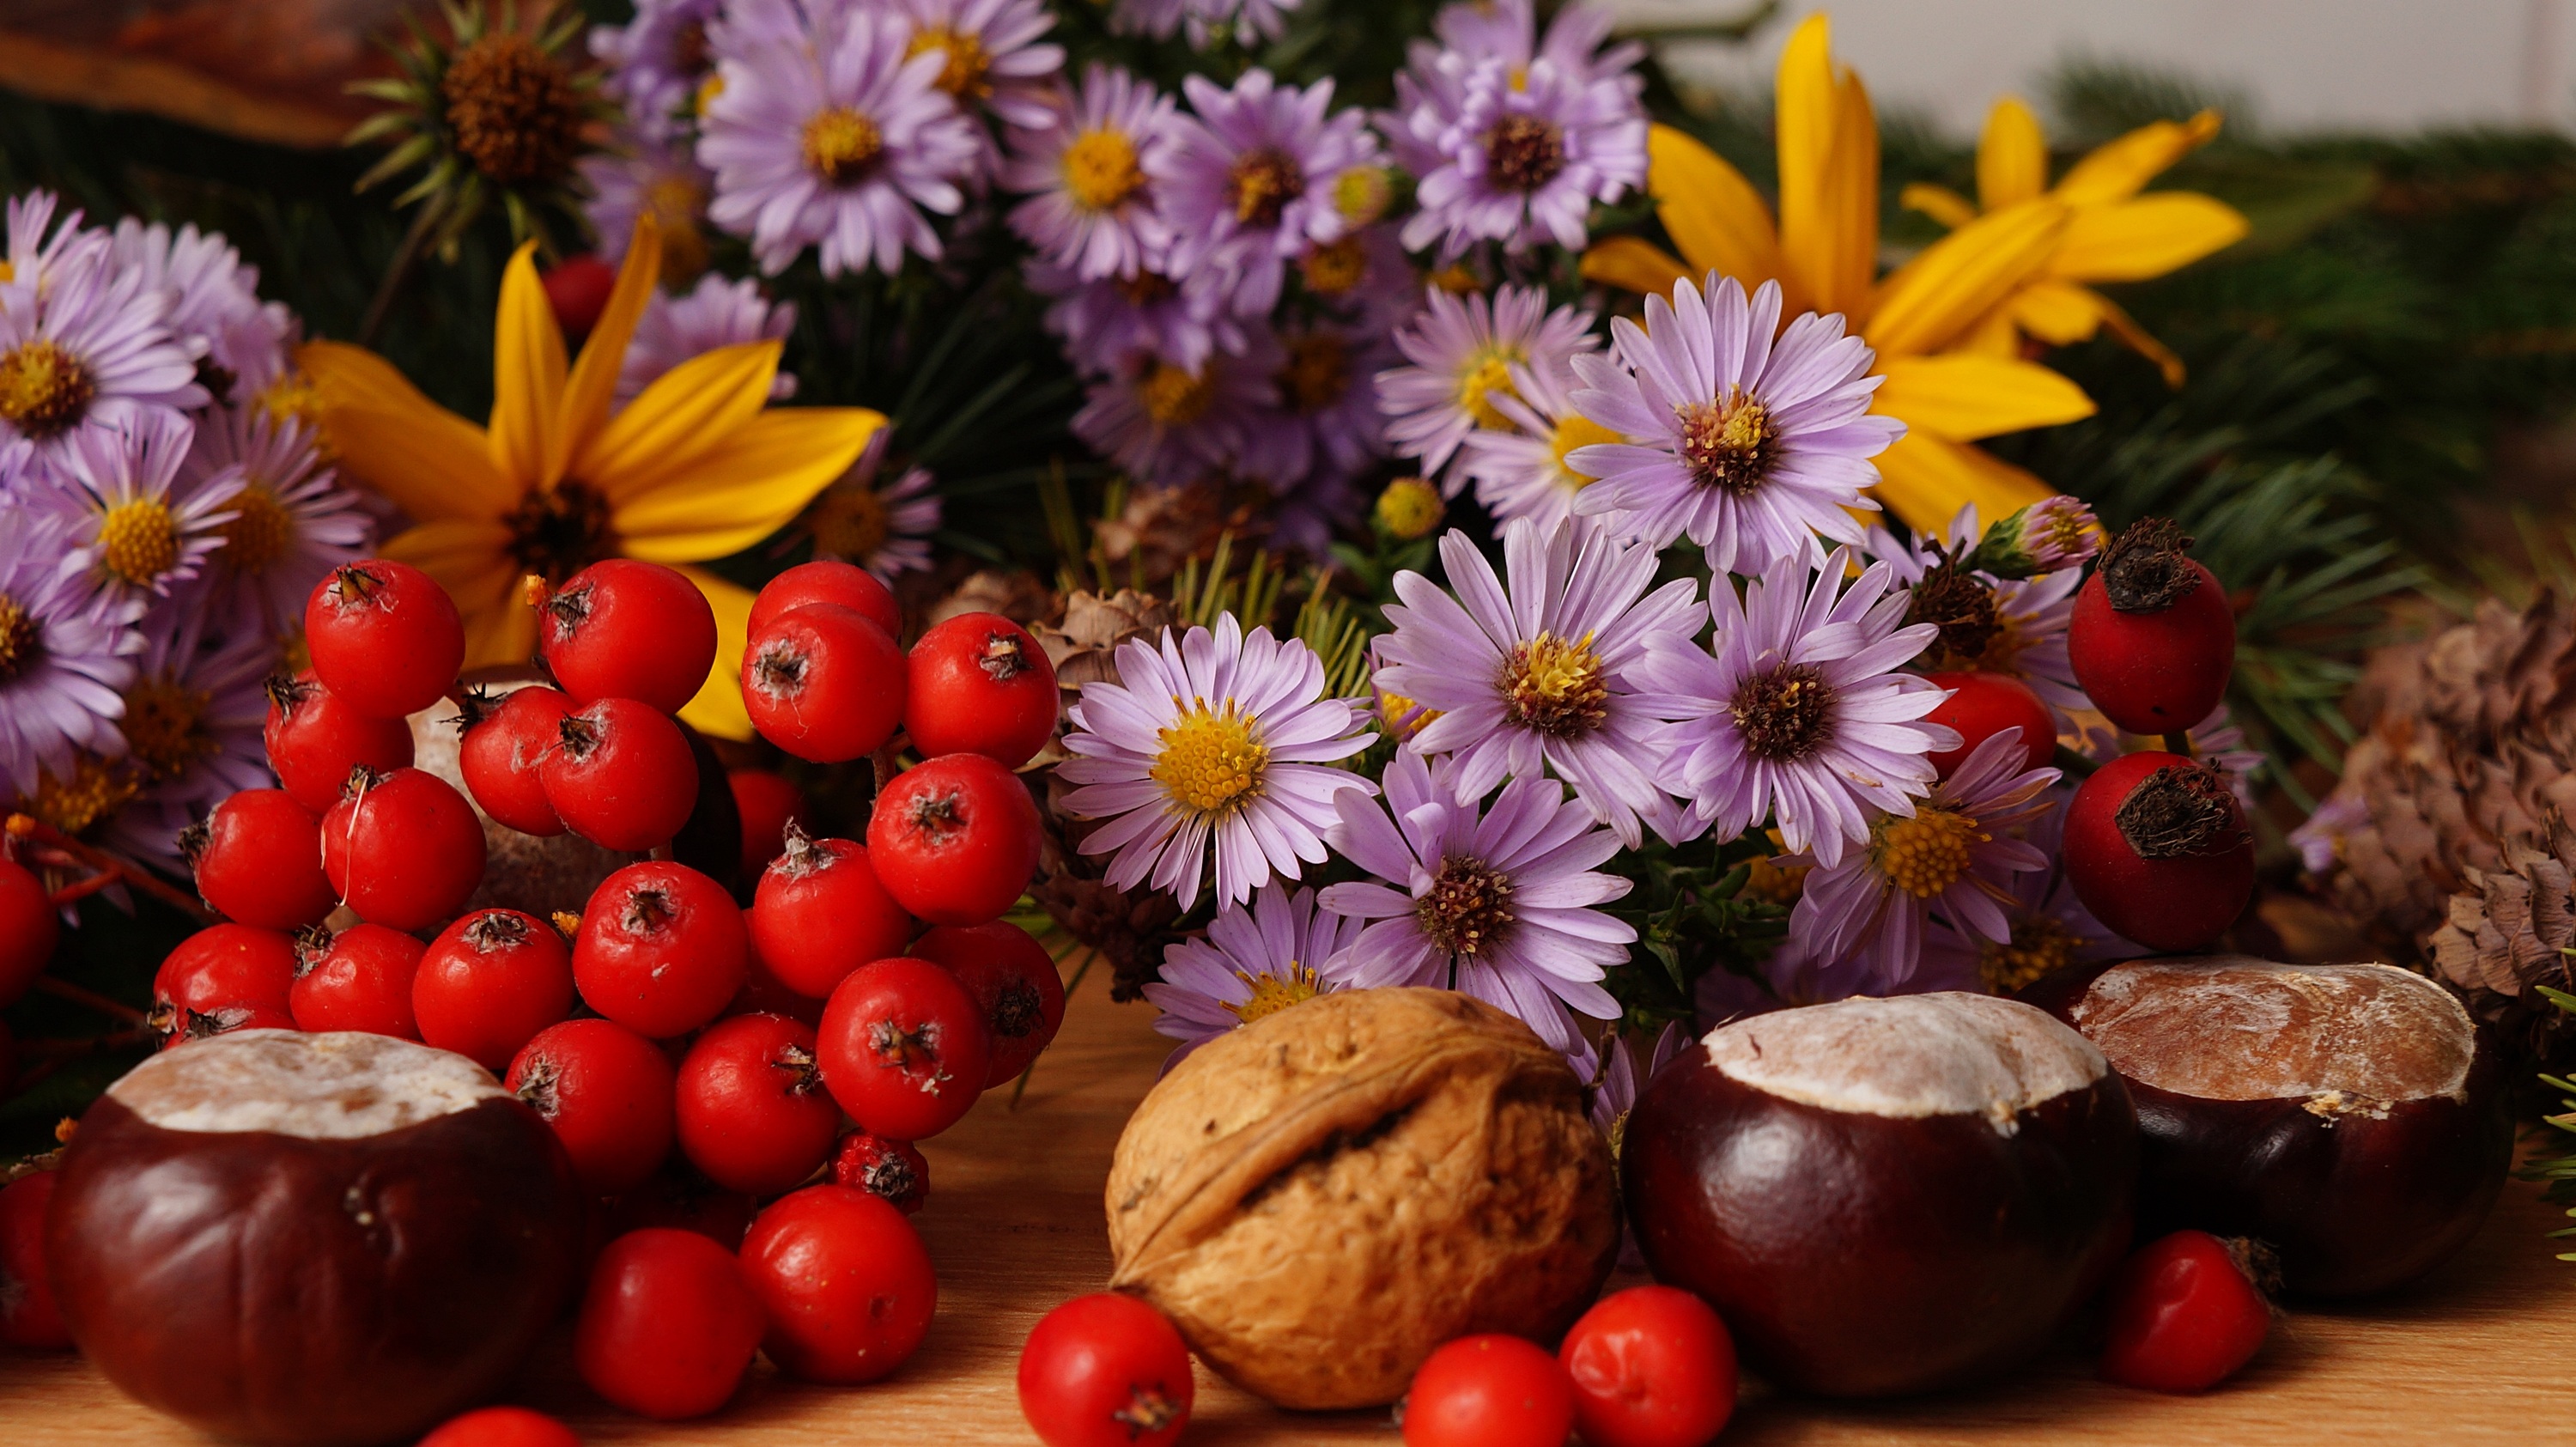
nature, plant, fruit, flower, decoration, food, produce, autumn, still life, plants, painting, walnut, flowers, composition, rowan, floristry, chestnut, astra, flowering plant, flower bouquet, ornamental sunflower, land plant